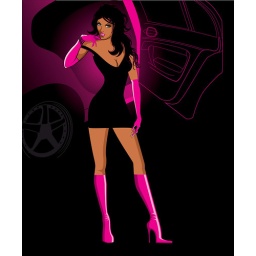
girl in pink car